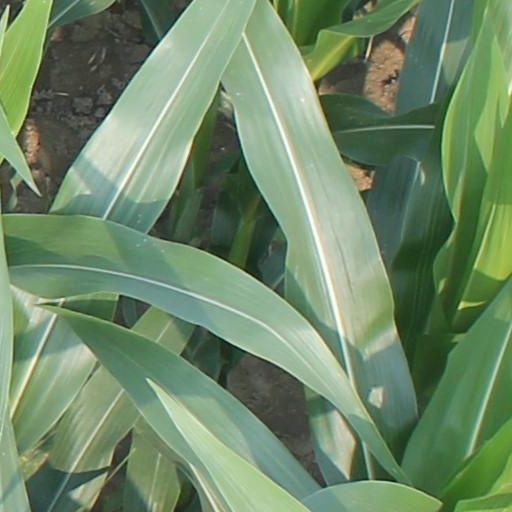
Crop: maize; corn